Red-eared slider

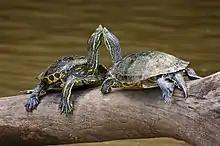
A pair of mature red-eared sliders

Incubation takes 59–112 days. Late-season hatchlings may spend the winter in the nest and emerge when the weather warms in the spring. Just prior to hatching, the egg contains 50% turtle and 50% egg sac. A new hatchling breaks open its egg with its egg tooth, which falls out about an hour after hatching. This egg tooth never grows back. Hatchlings may stay inside their eggshells after hatching for the first day or two. If they are forced to leave the eggshell before they are ready, they will return if possible. When a hatchling decides to leave the shell, it still has a small sac protruding from its plastron. The yolk sac is vital and provides nourishment while visible, and several days later, it will have been absorbed into the turtle's belly. The sac must be absorbed, and does not fall off. The split must heal on its own before the turtle is able to swim. The time between the egg hatching and water entry is 21 days.